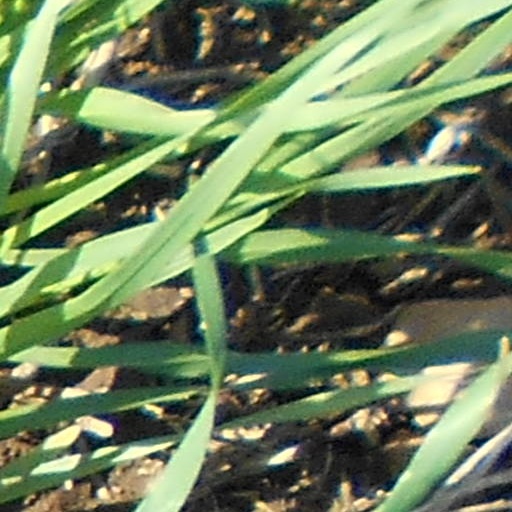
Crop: wheat